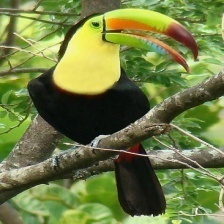
Species: TOUCHAN
Scientific name: RAMPHASTIDAE
ImageNet parent category: toucan